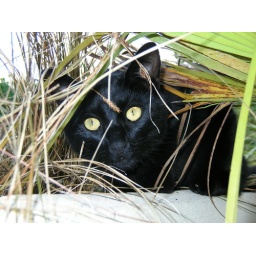
He was actually in the process of destroying and eating the plant he's hiding under!